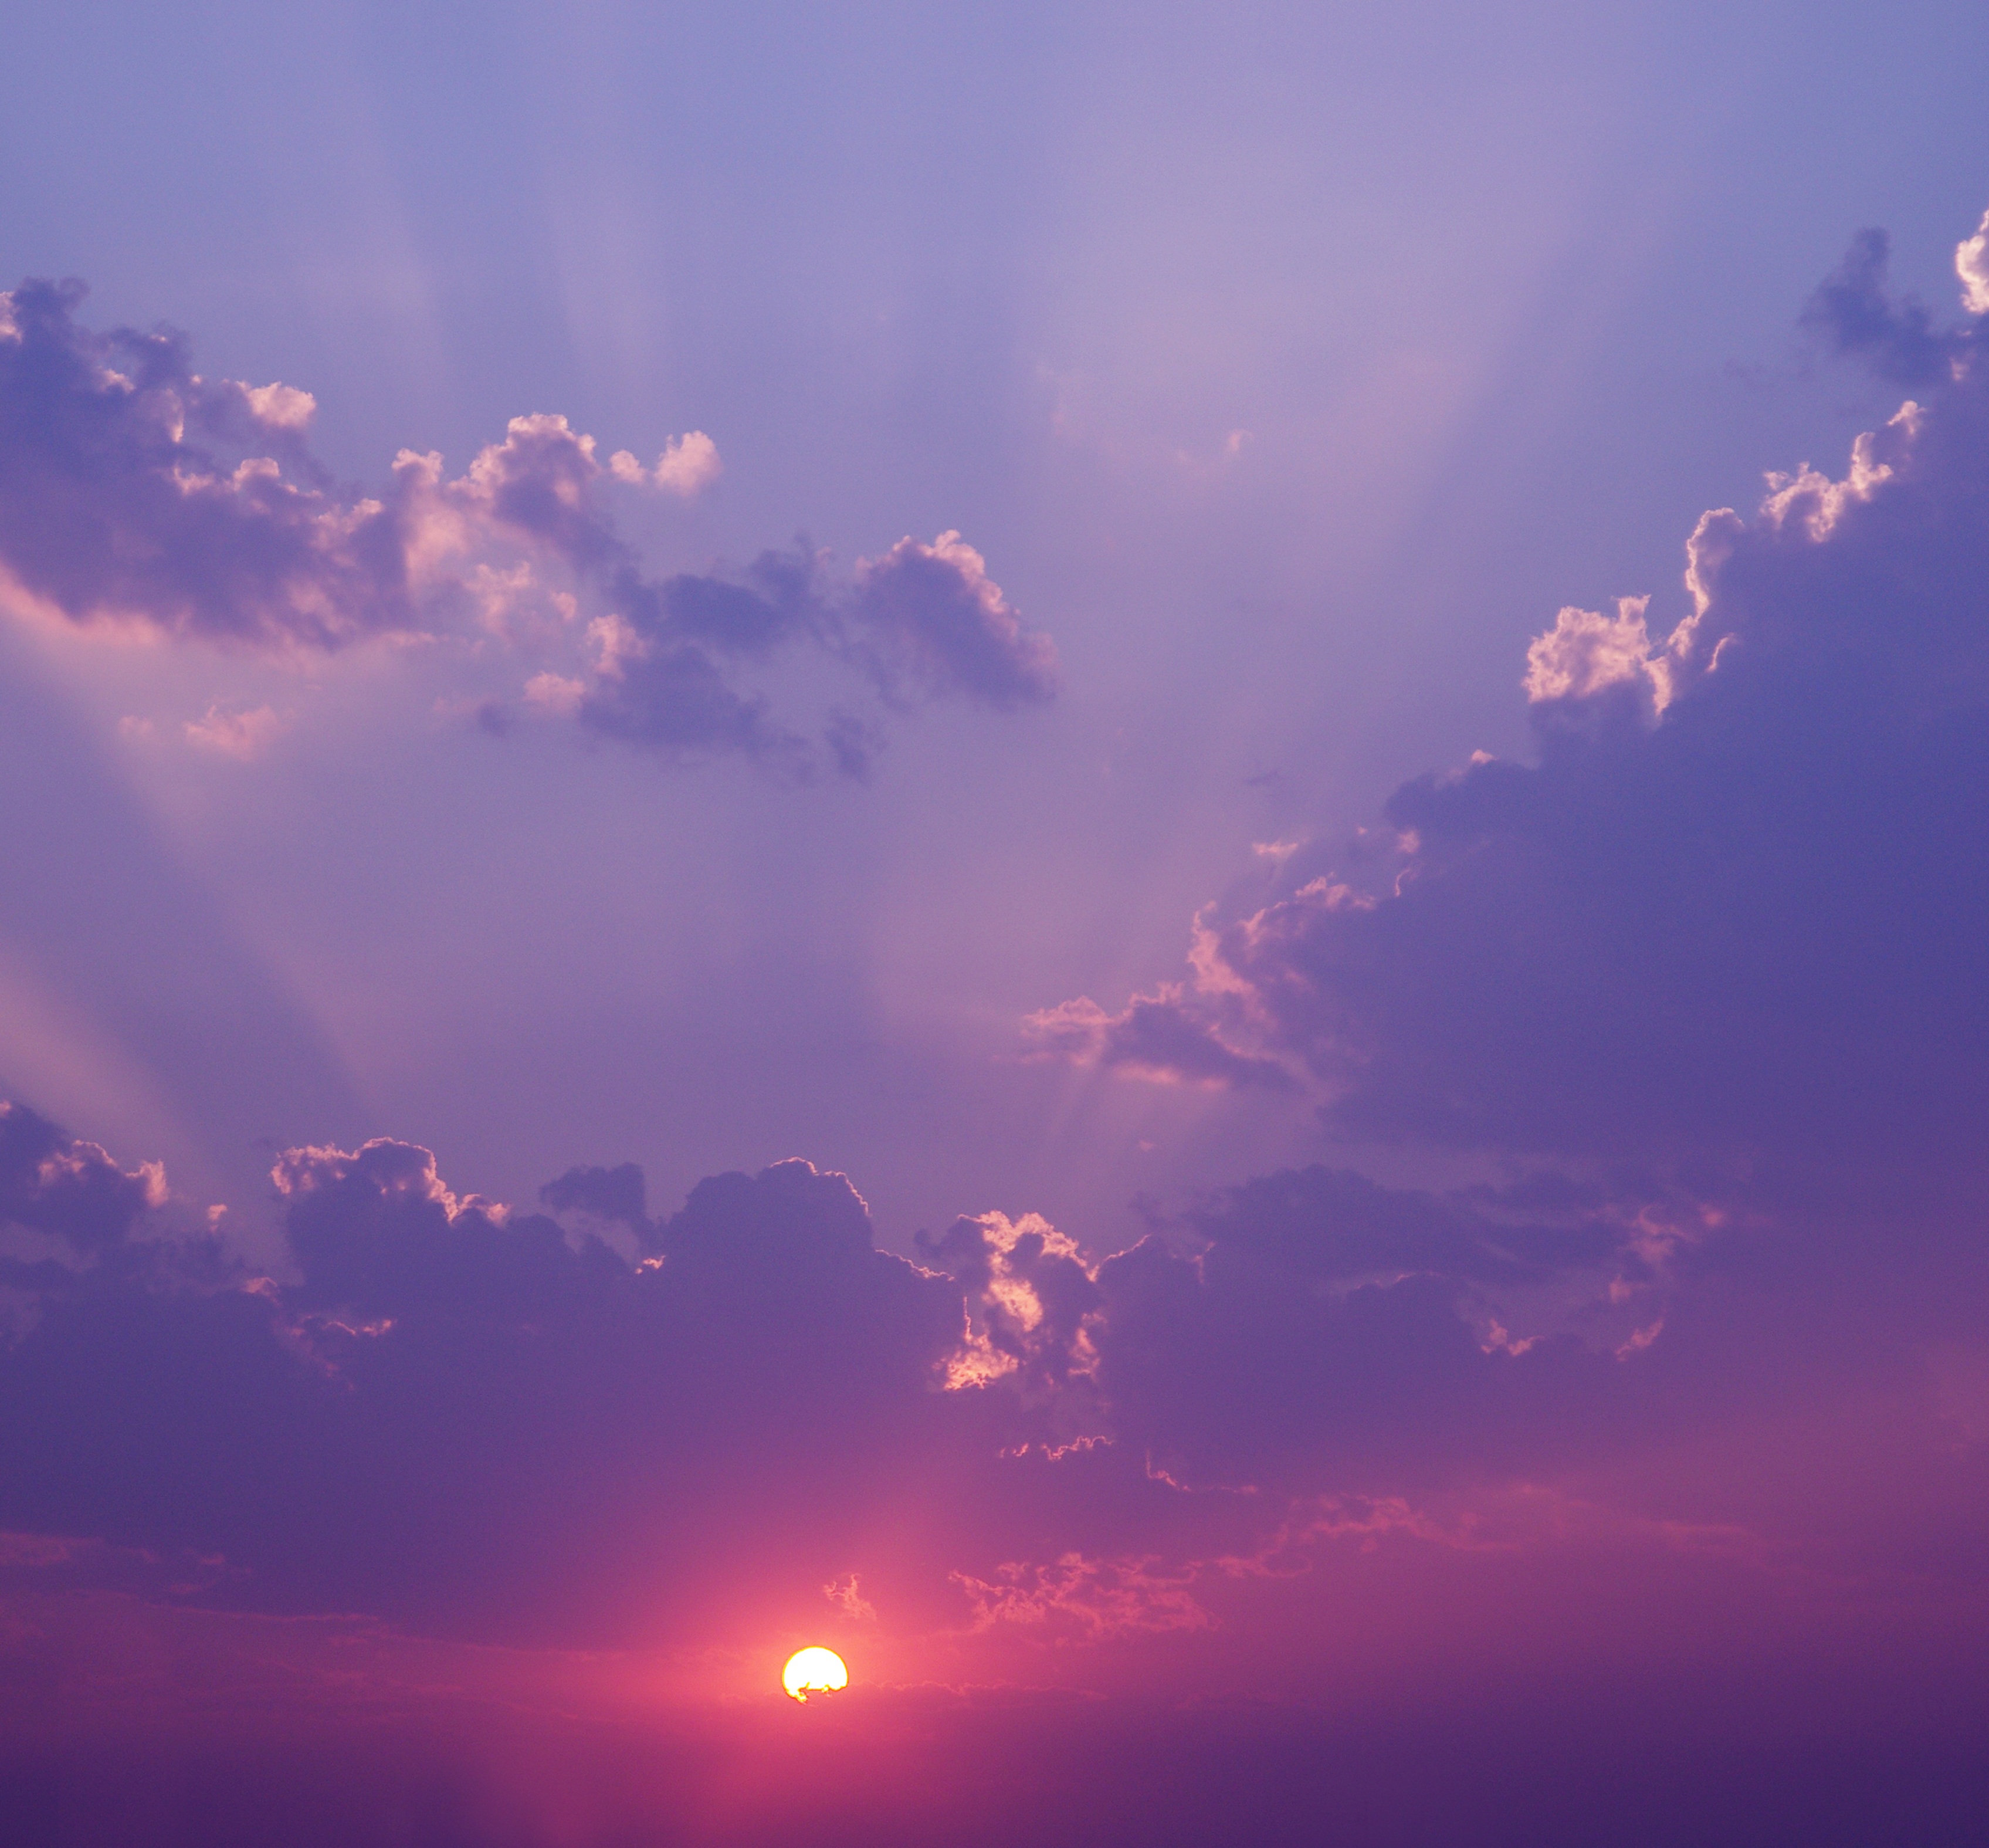
horizon, light, cloud, sky, sun, sunrise, sunset, sunlight, morning, dawn, atmosphere, dusk, daytime, evening, cumulus, afterglow, meteorological phenomenon, impression sunrise, red sky at morning